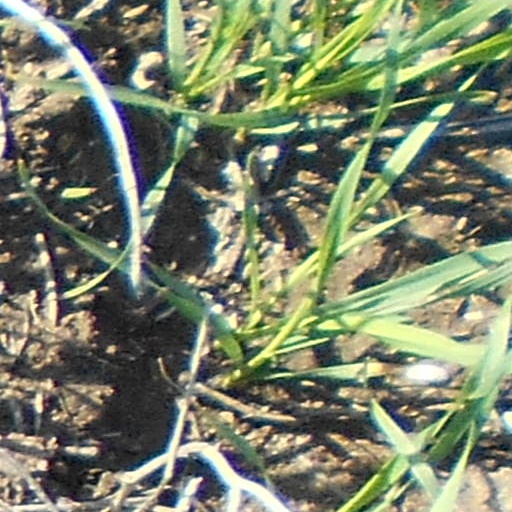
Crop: wheat